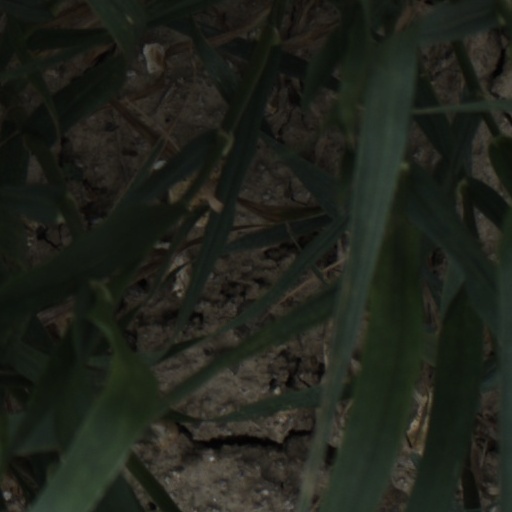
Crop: wheat